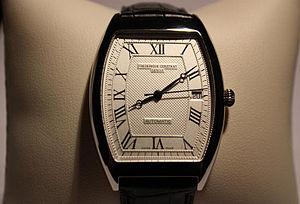
Frédérique Constant est une manufacture horlogère suisse de luxe située à Plan-les-Ouates, à Genève. L'entreprise fut fondée en 1988 par deux passionnés, Aletta Bax et Peter Stas.